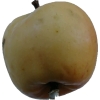
Label: Apple 14